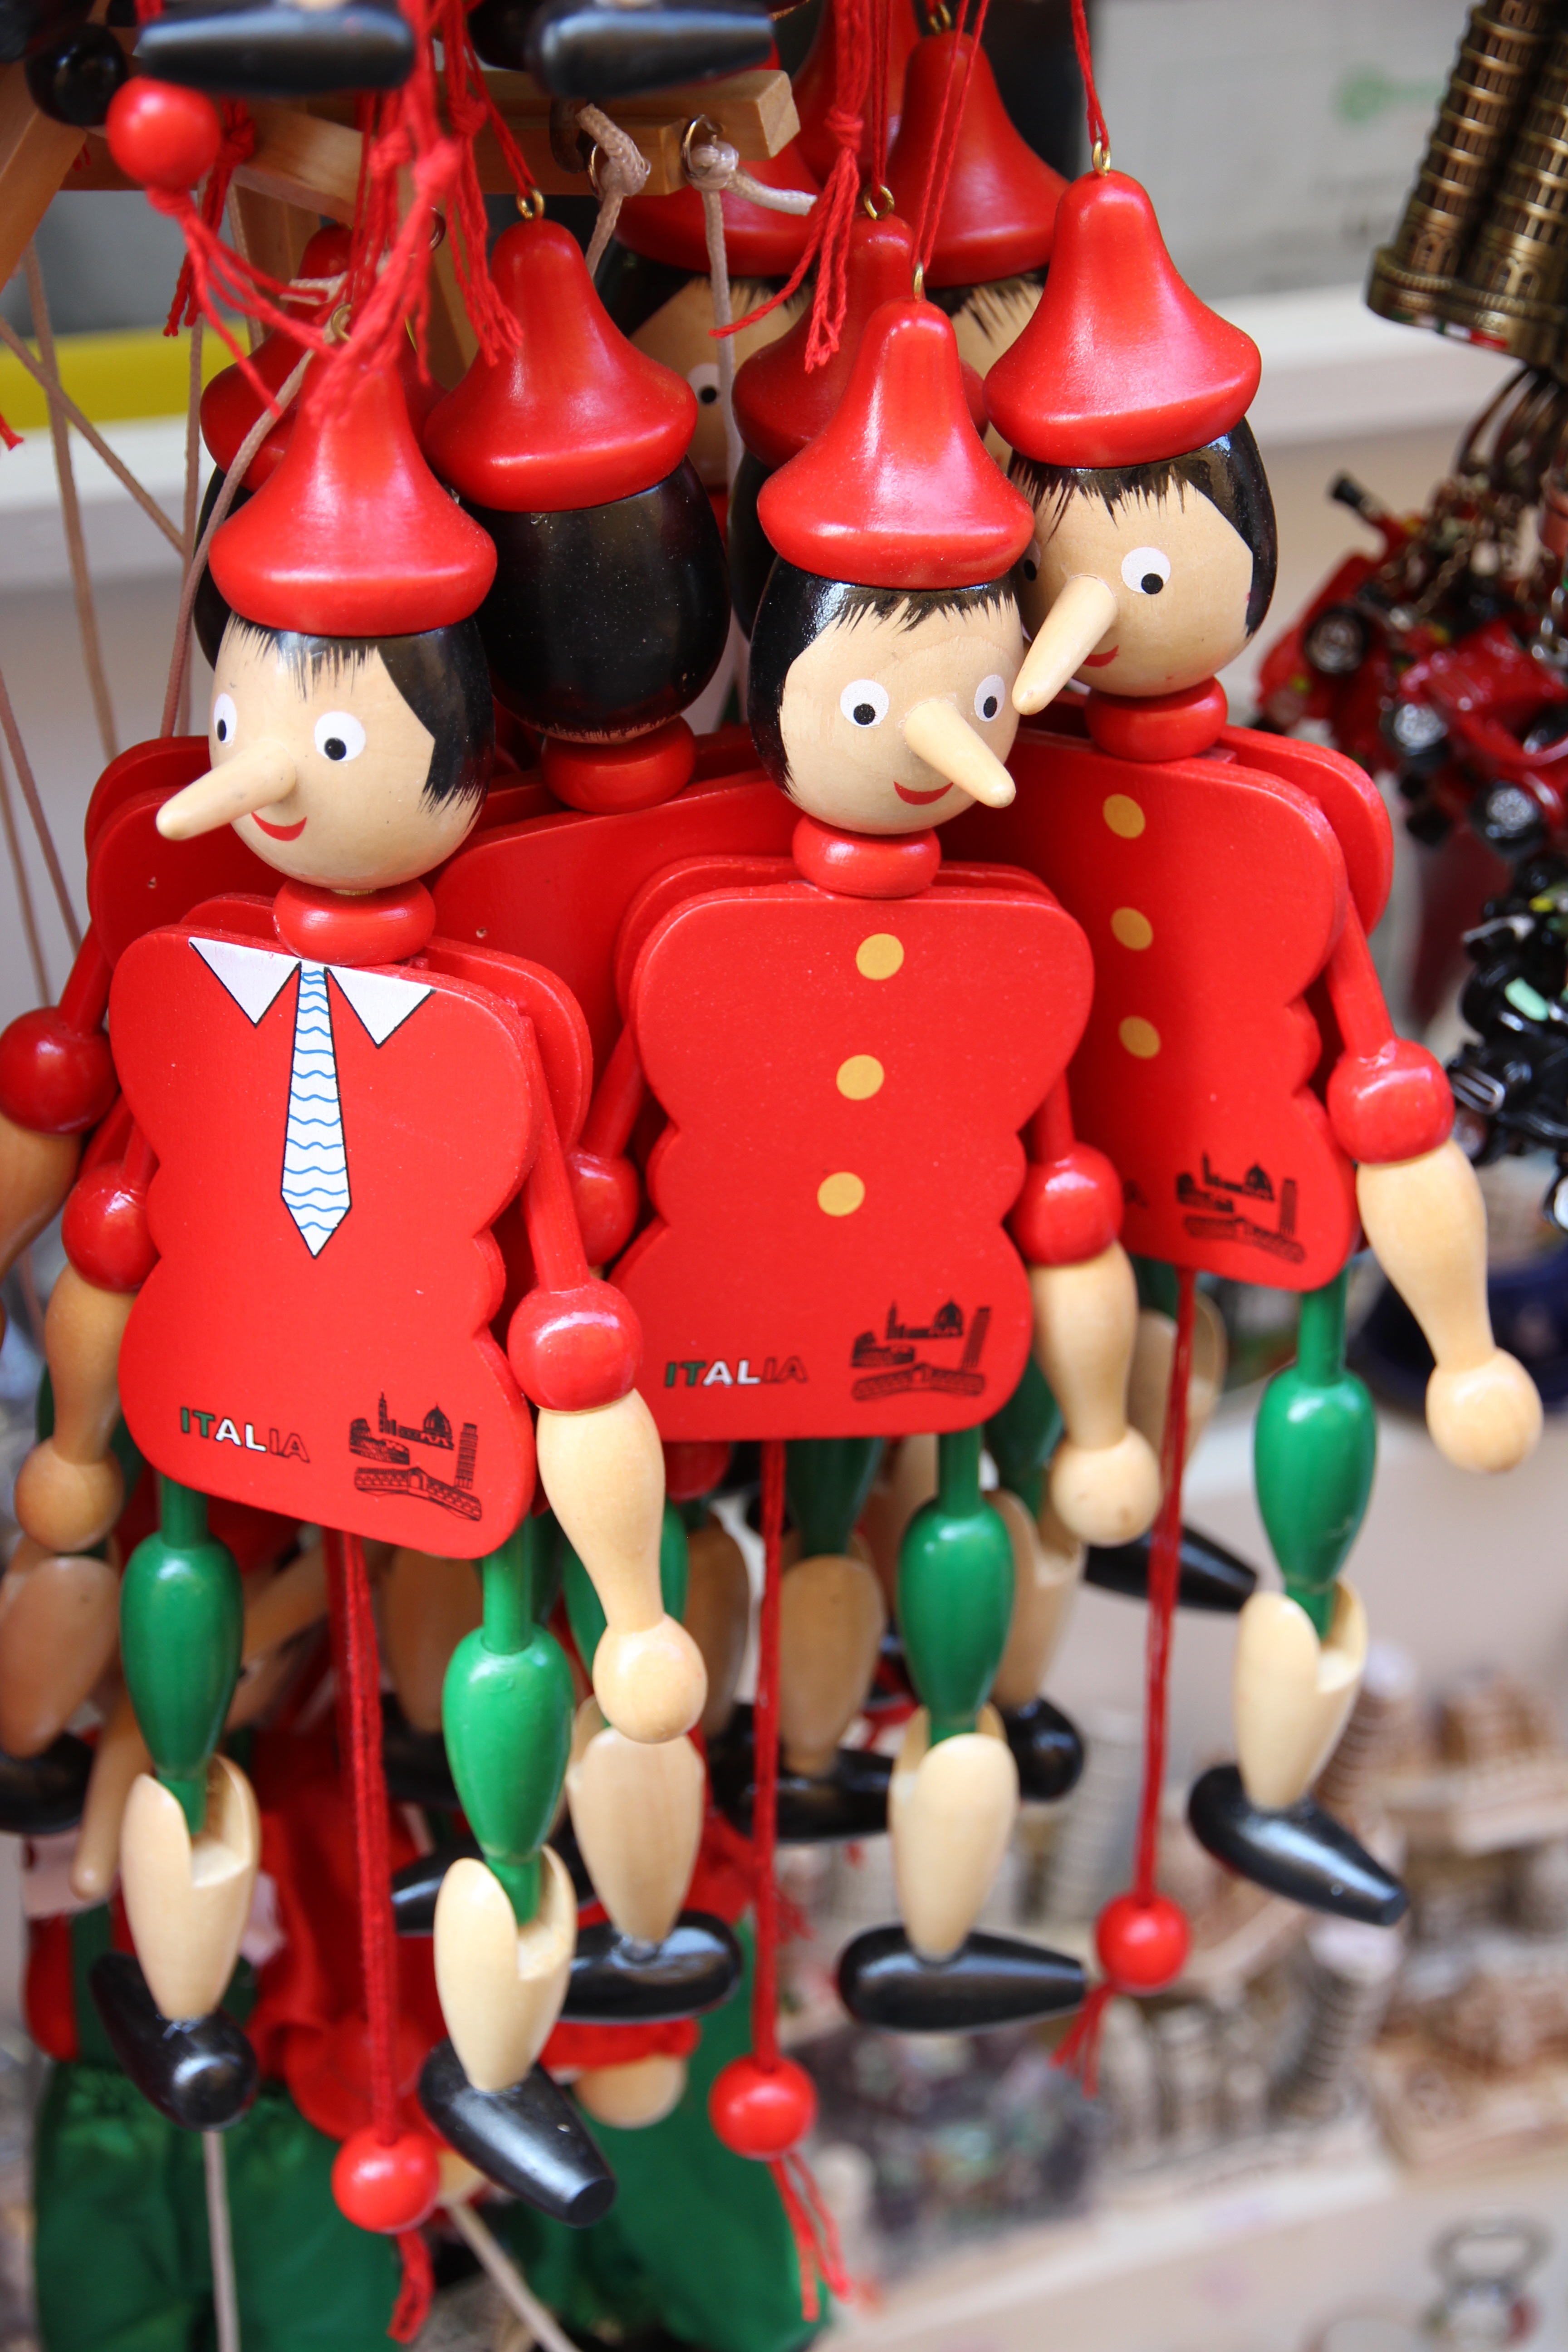
statue, gift, red, italy, memory, christmas, toy, keychain, puppet, christmas decoration, kiosk, souvenir, pinocchio, trailers, mitbringsel, jumping jack